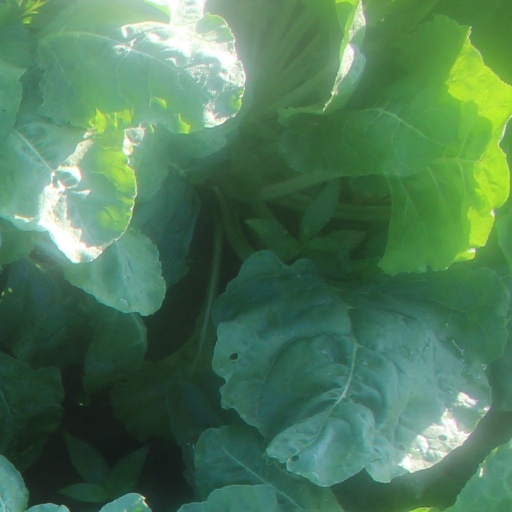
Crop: sugar beet